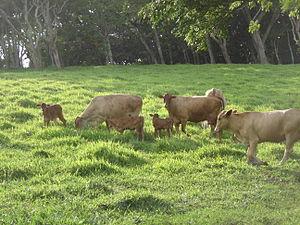
La romosinuano est une race bovine originaire de Colombie.